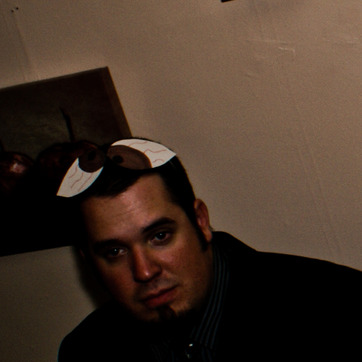
Material: hair